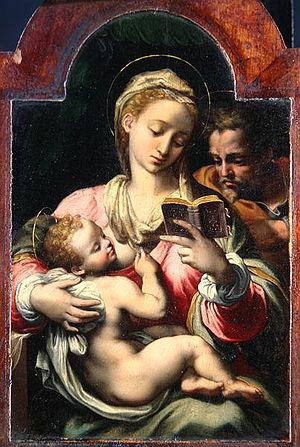
Pompeo Cesura est un peintre italien de la Renaissance.